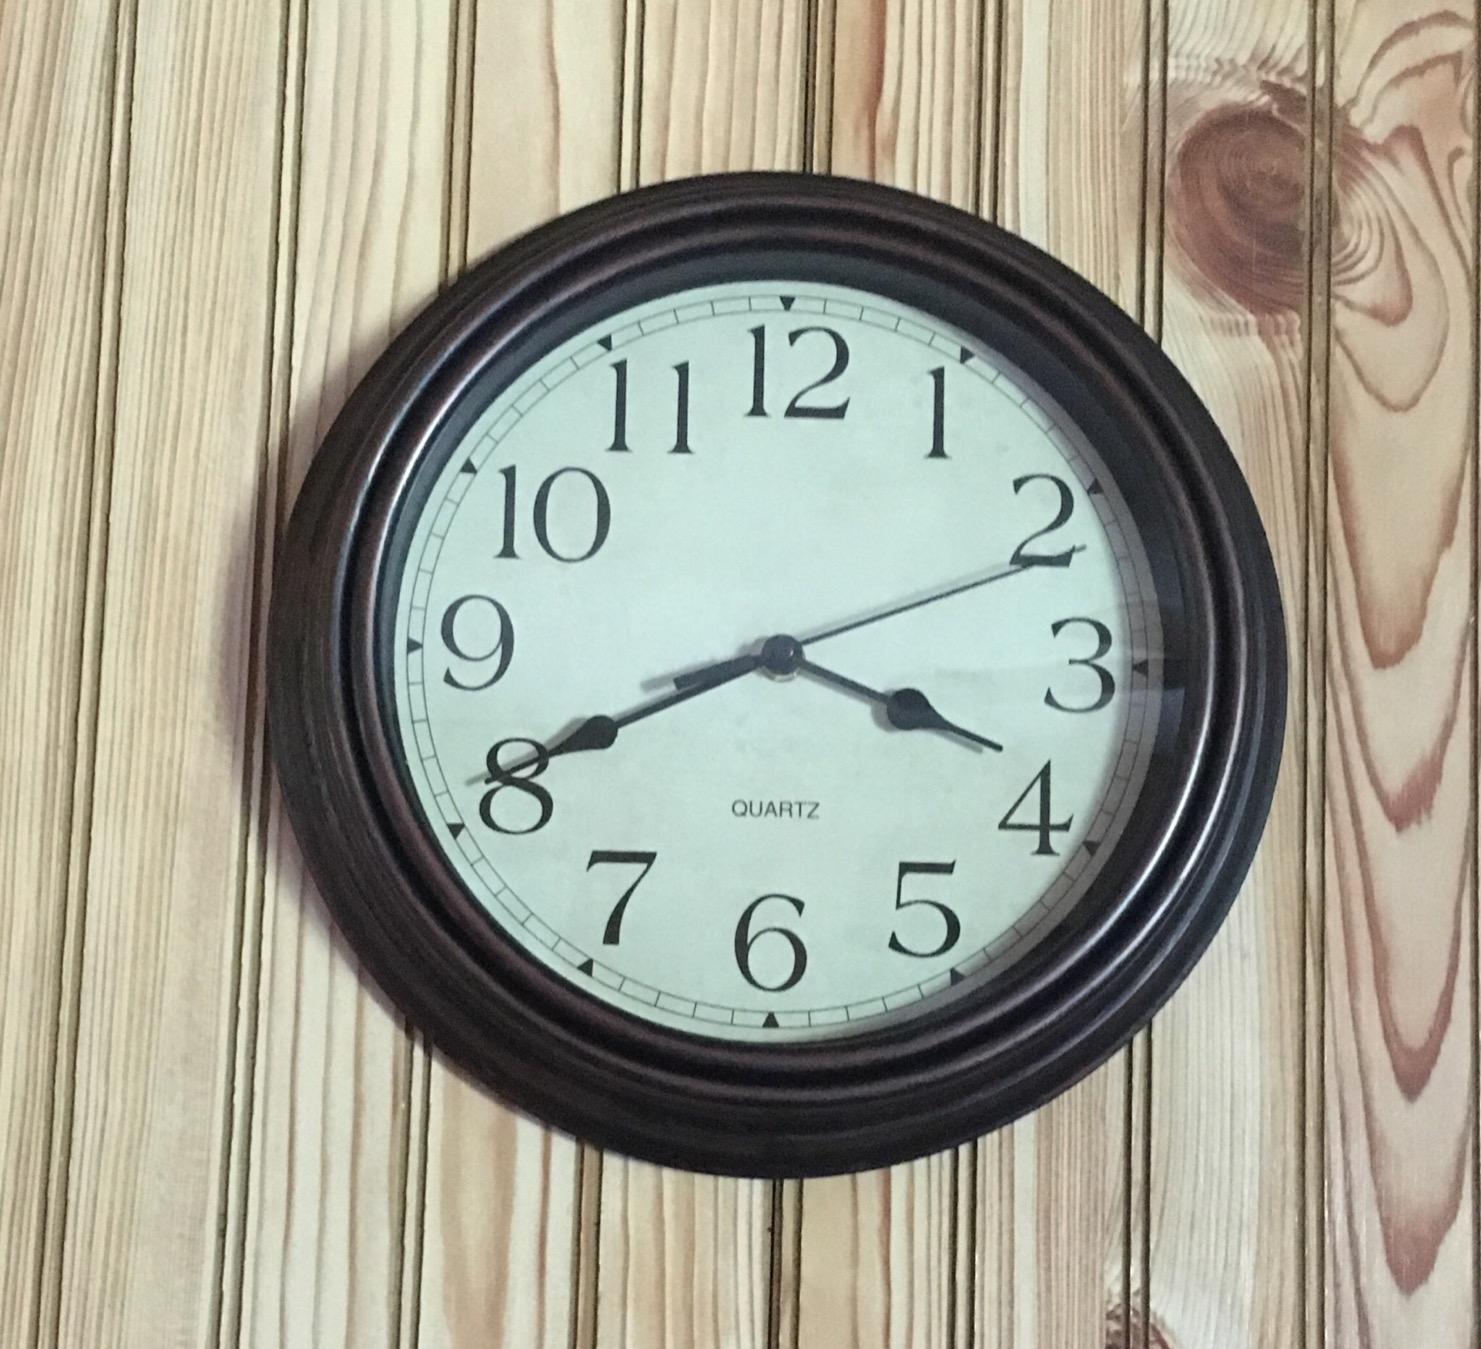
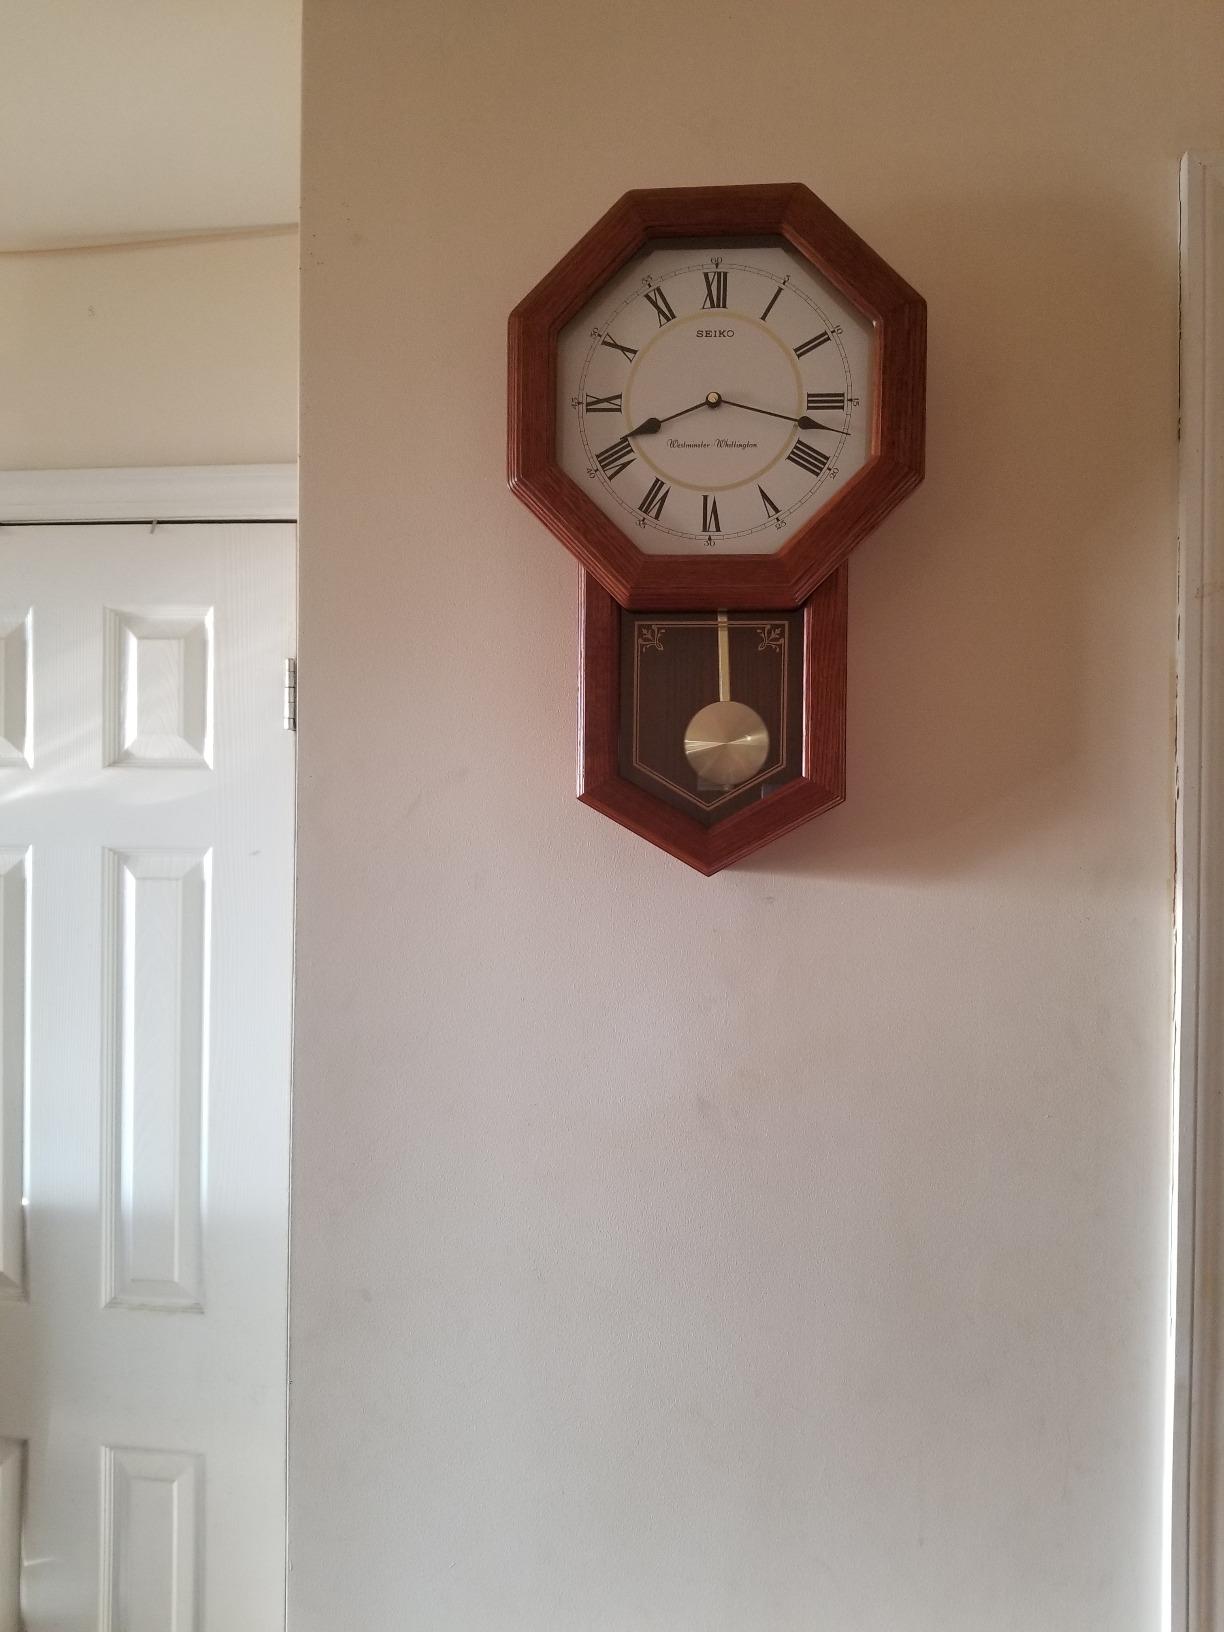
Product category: clock
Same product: no